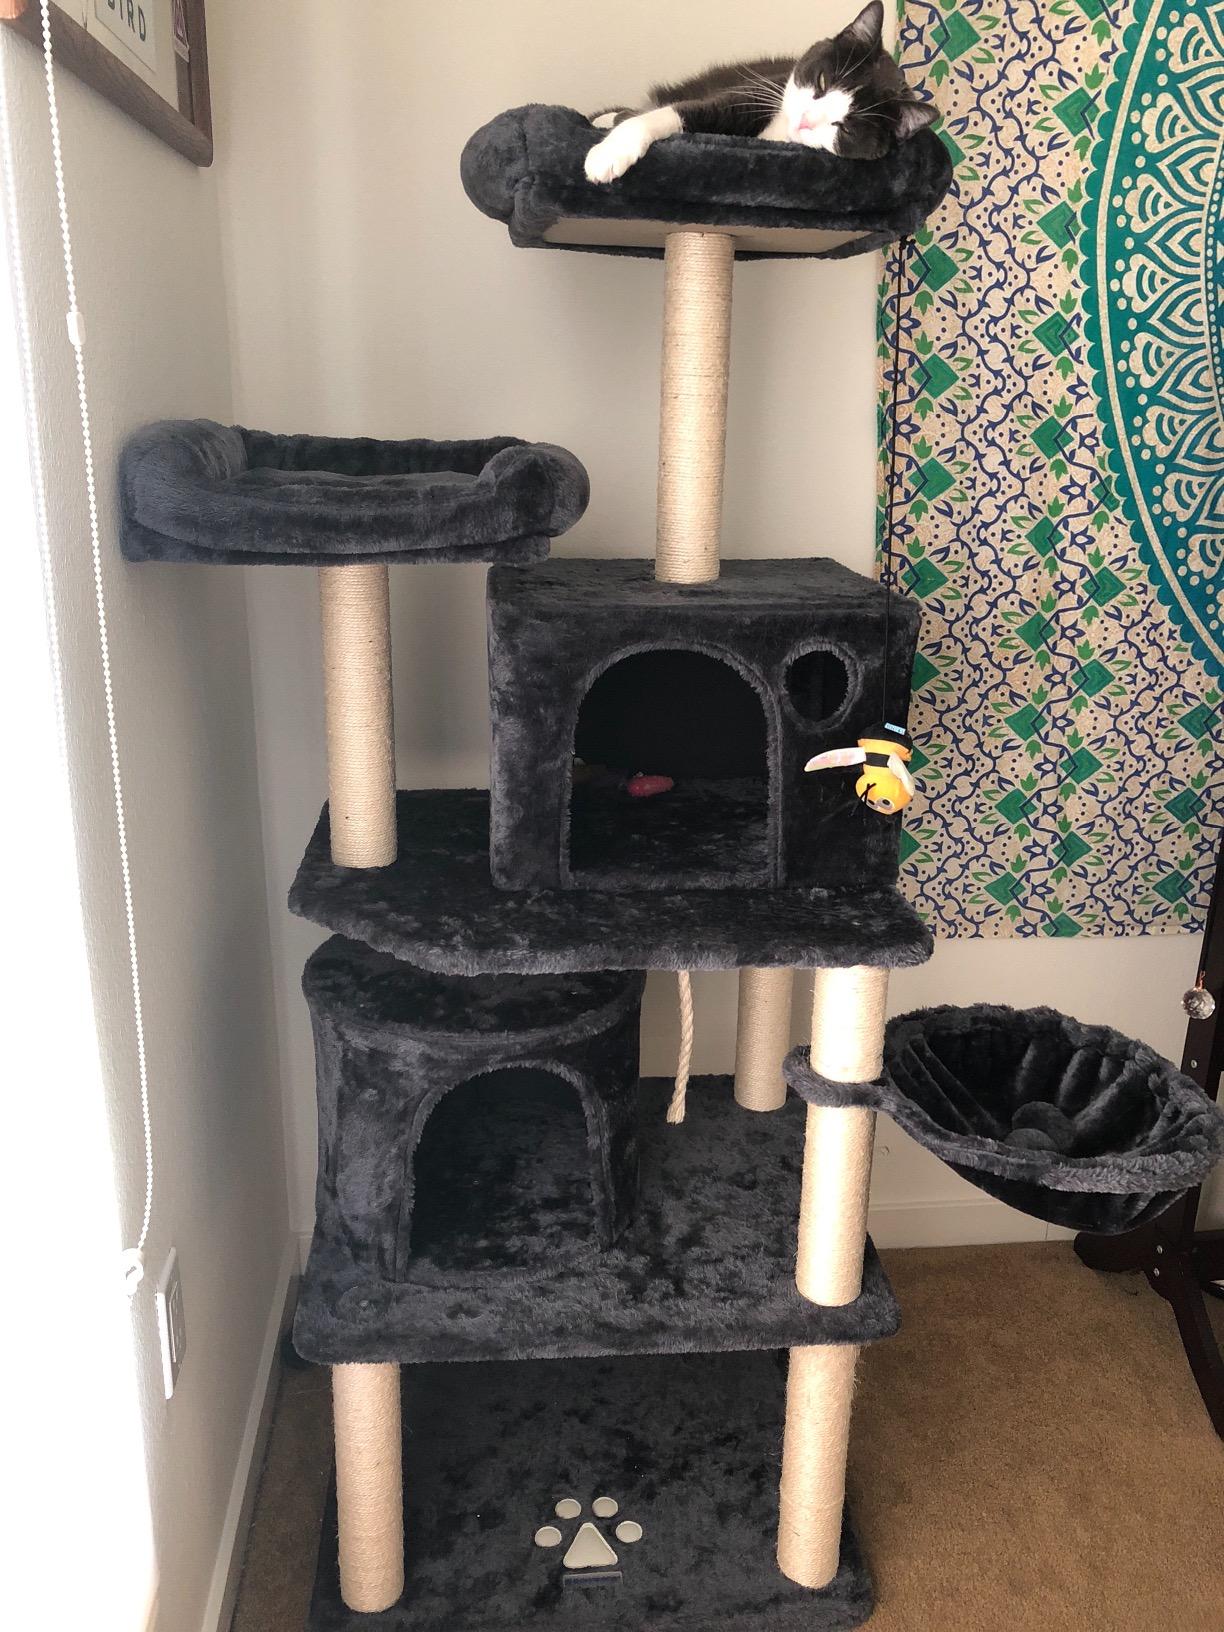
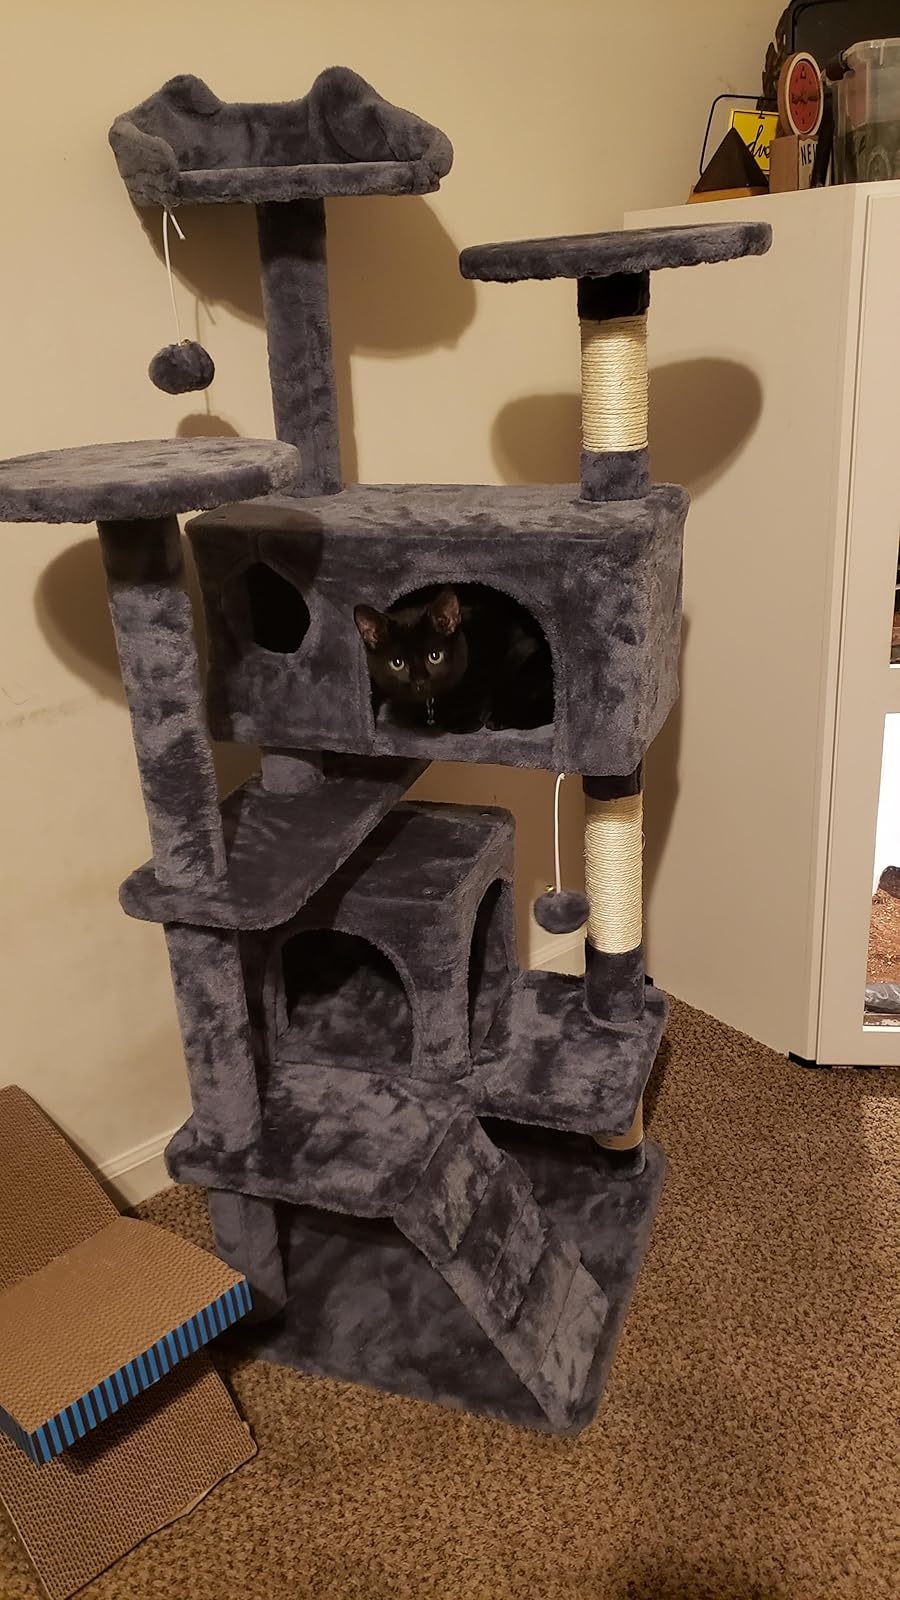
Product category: items_cat tree
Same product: no